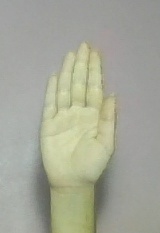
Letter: seen